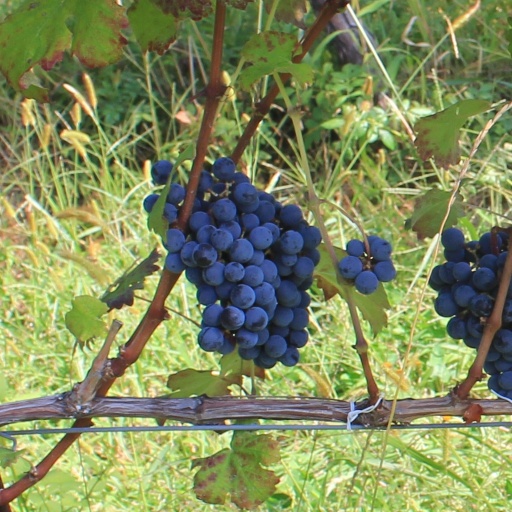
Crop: grape